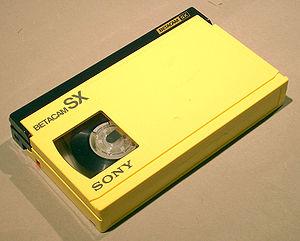
Le Betacam SX est un format vidéo numérique sur bande 1/2 pouce commercialisé par Sony en 1996 et destiné à remplacer le format analogique Betacam SP.